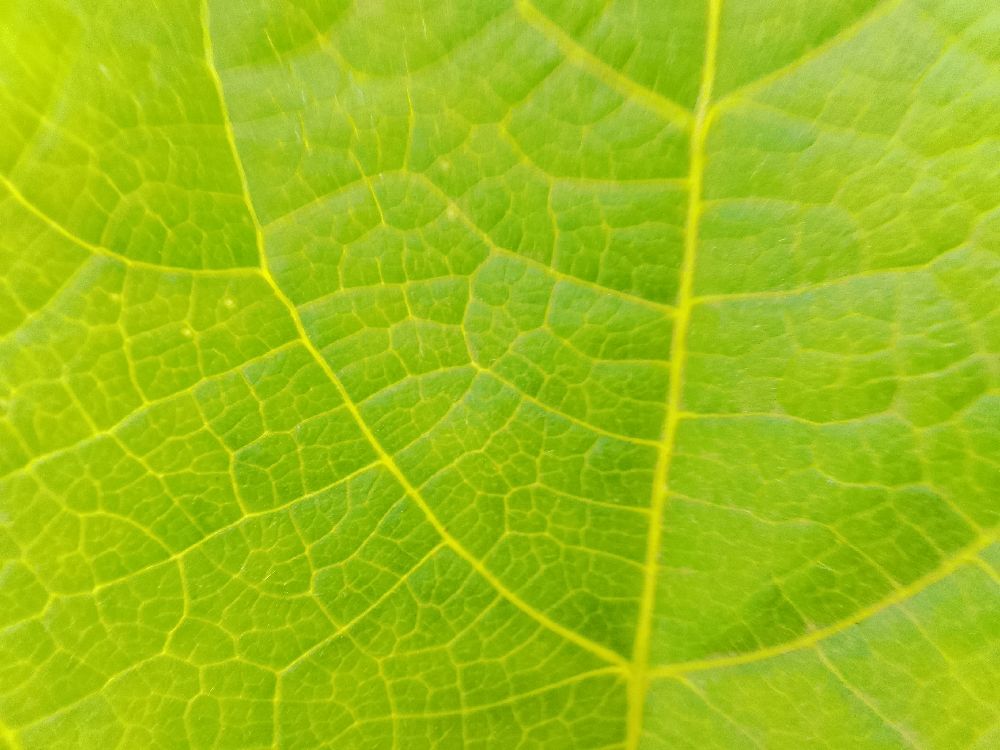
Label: healthy